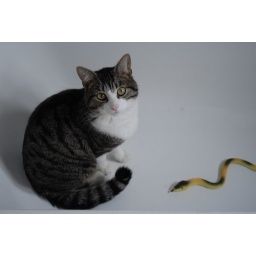
The cat likes sitting in the bath